Nickelodeon Kart Racers 3: Slime Speedway

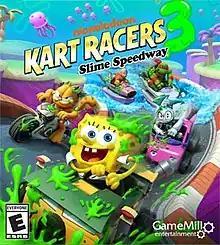
Cover art featuring (clockwise from top) Aang, Raphael, Jenny, SpongeBob, and Garfield racing through Jelly Meadows

Nickelodeon Kart Racers 3: Slime Speedway is a racing game developed by Bamtang Games and published by GameMill Entertainment. It is the third entry in the "Nickelodeon Kart Racers" series, following "Nickelodeon Kart Racers" (2018) and "" (2020). Like its predecessors, "Slime Speedway" is based around characters from various Nickelodeon animated series, known as "Nicktoons", participating in kart races and attempting to defeat their opponents. The game was released on October 14, 2022 for Nintendo Switch, PlayStation 4, PlayStation 5, Windows, Xbox One, and Xbox Series X/S.